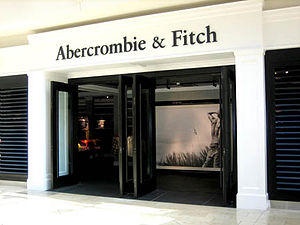
Abercrombie & Fitch
Abercrombie & Fitch er en amerikansk tøjproducent, hvis markedsføring er rettet mod et ungt publikum. Abercrombie & Fitch består af fem varemærker: Flagskibet Abercrombie & Fitch samt abercrombie kids, Hollister Co. Ruehl No.925 og undertøjsmærket Gilly Hicks. Kun Abercrombie & Fitch, abercrombie kids og hollister eksistre stadig i dag Gilly Hicks og Ruehl No.925 lukkede i 2015 og 2010. Abercrombie & Fitch produkter forhandles kun i Abercrombie & Fitch's egne butikker i USA, Canada, Saudi Arabien, Europa og Asien samt via selskabets hjemmeside.